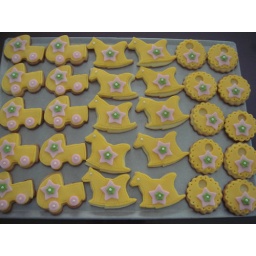
i don't know why i never made them in this combination. Thanks apple for choosing such cute colors!!!